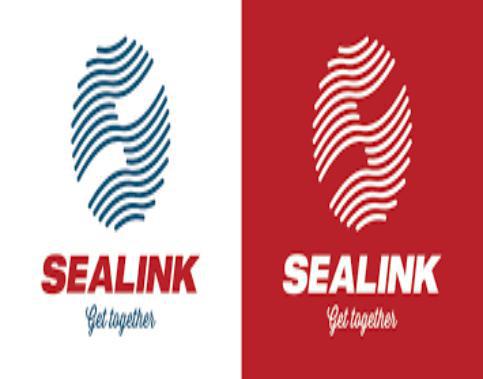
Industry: Transportation